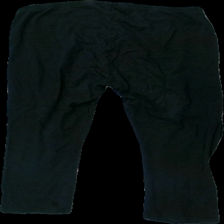
View: back
Type: Tights
Category: Ladies
Brand: Missing
Colors: Black
Material: 100% Cotton
Cut: Cropped
Season: All
Holes: Major
Damage: holes
Damage location: middle center
Damage 2: stain
Damage 2 location: middle left
Price range: <50
Recommended usage: Export
Description: black tights